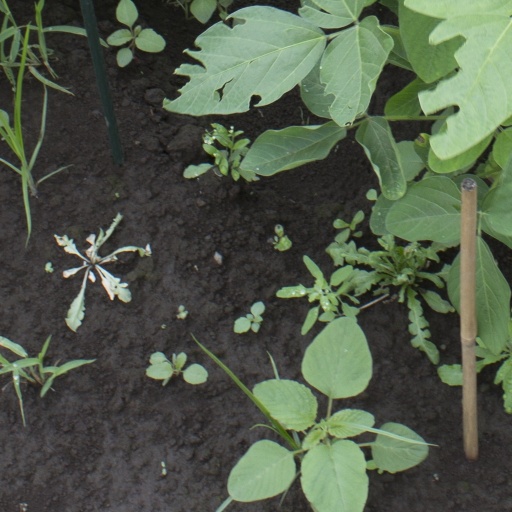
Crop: soybean